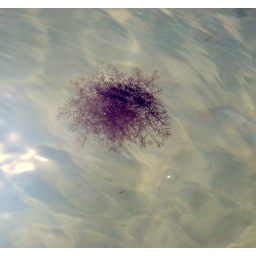
sea weed floating in water at beach muckross kilcar co donegal 9/7/10